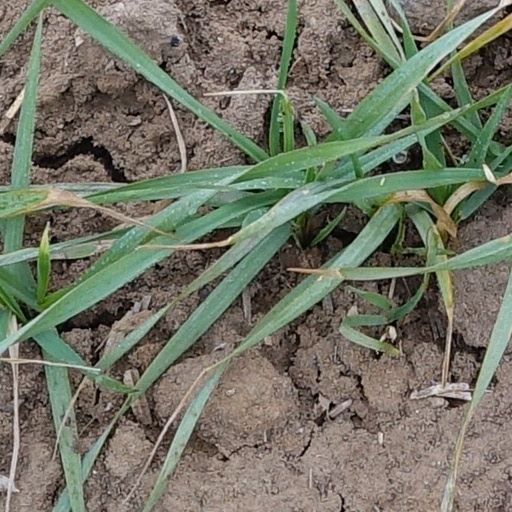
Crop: wheat